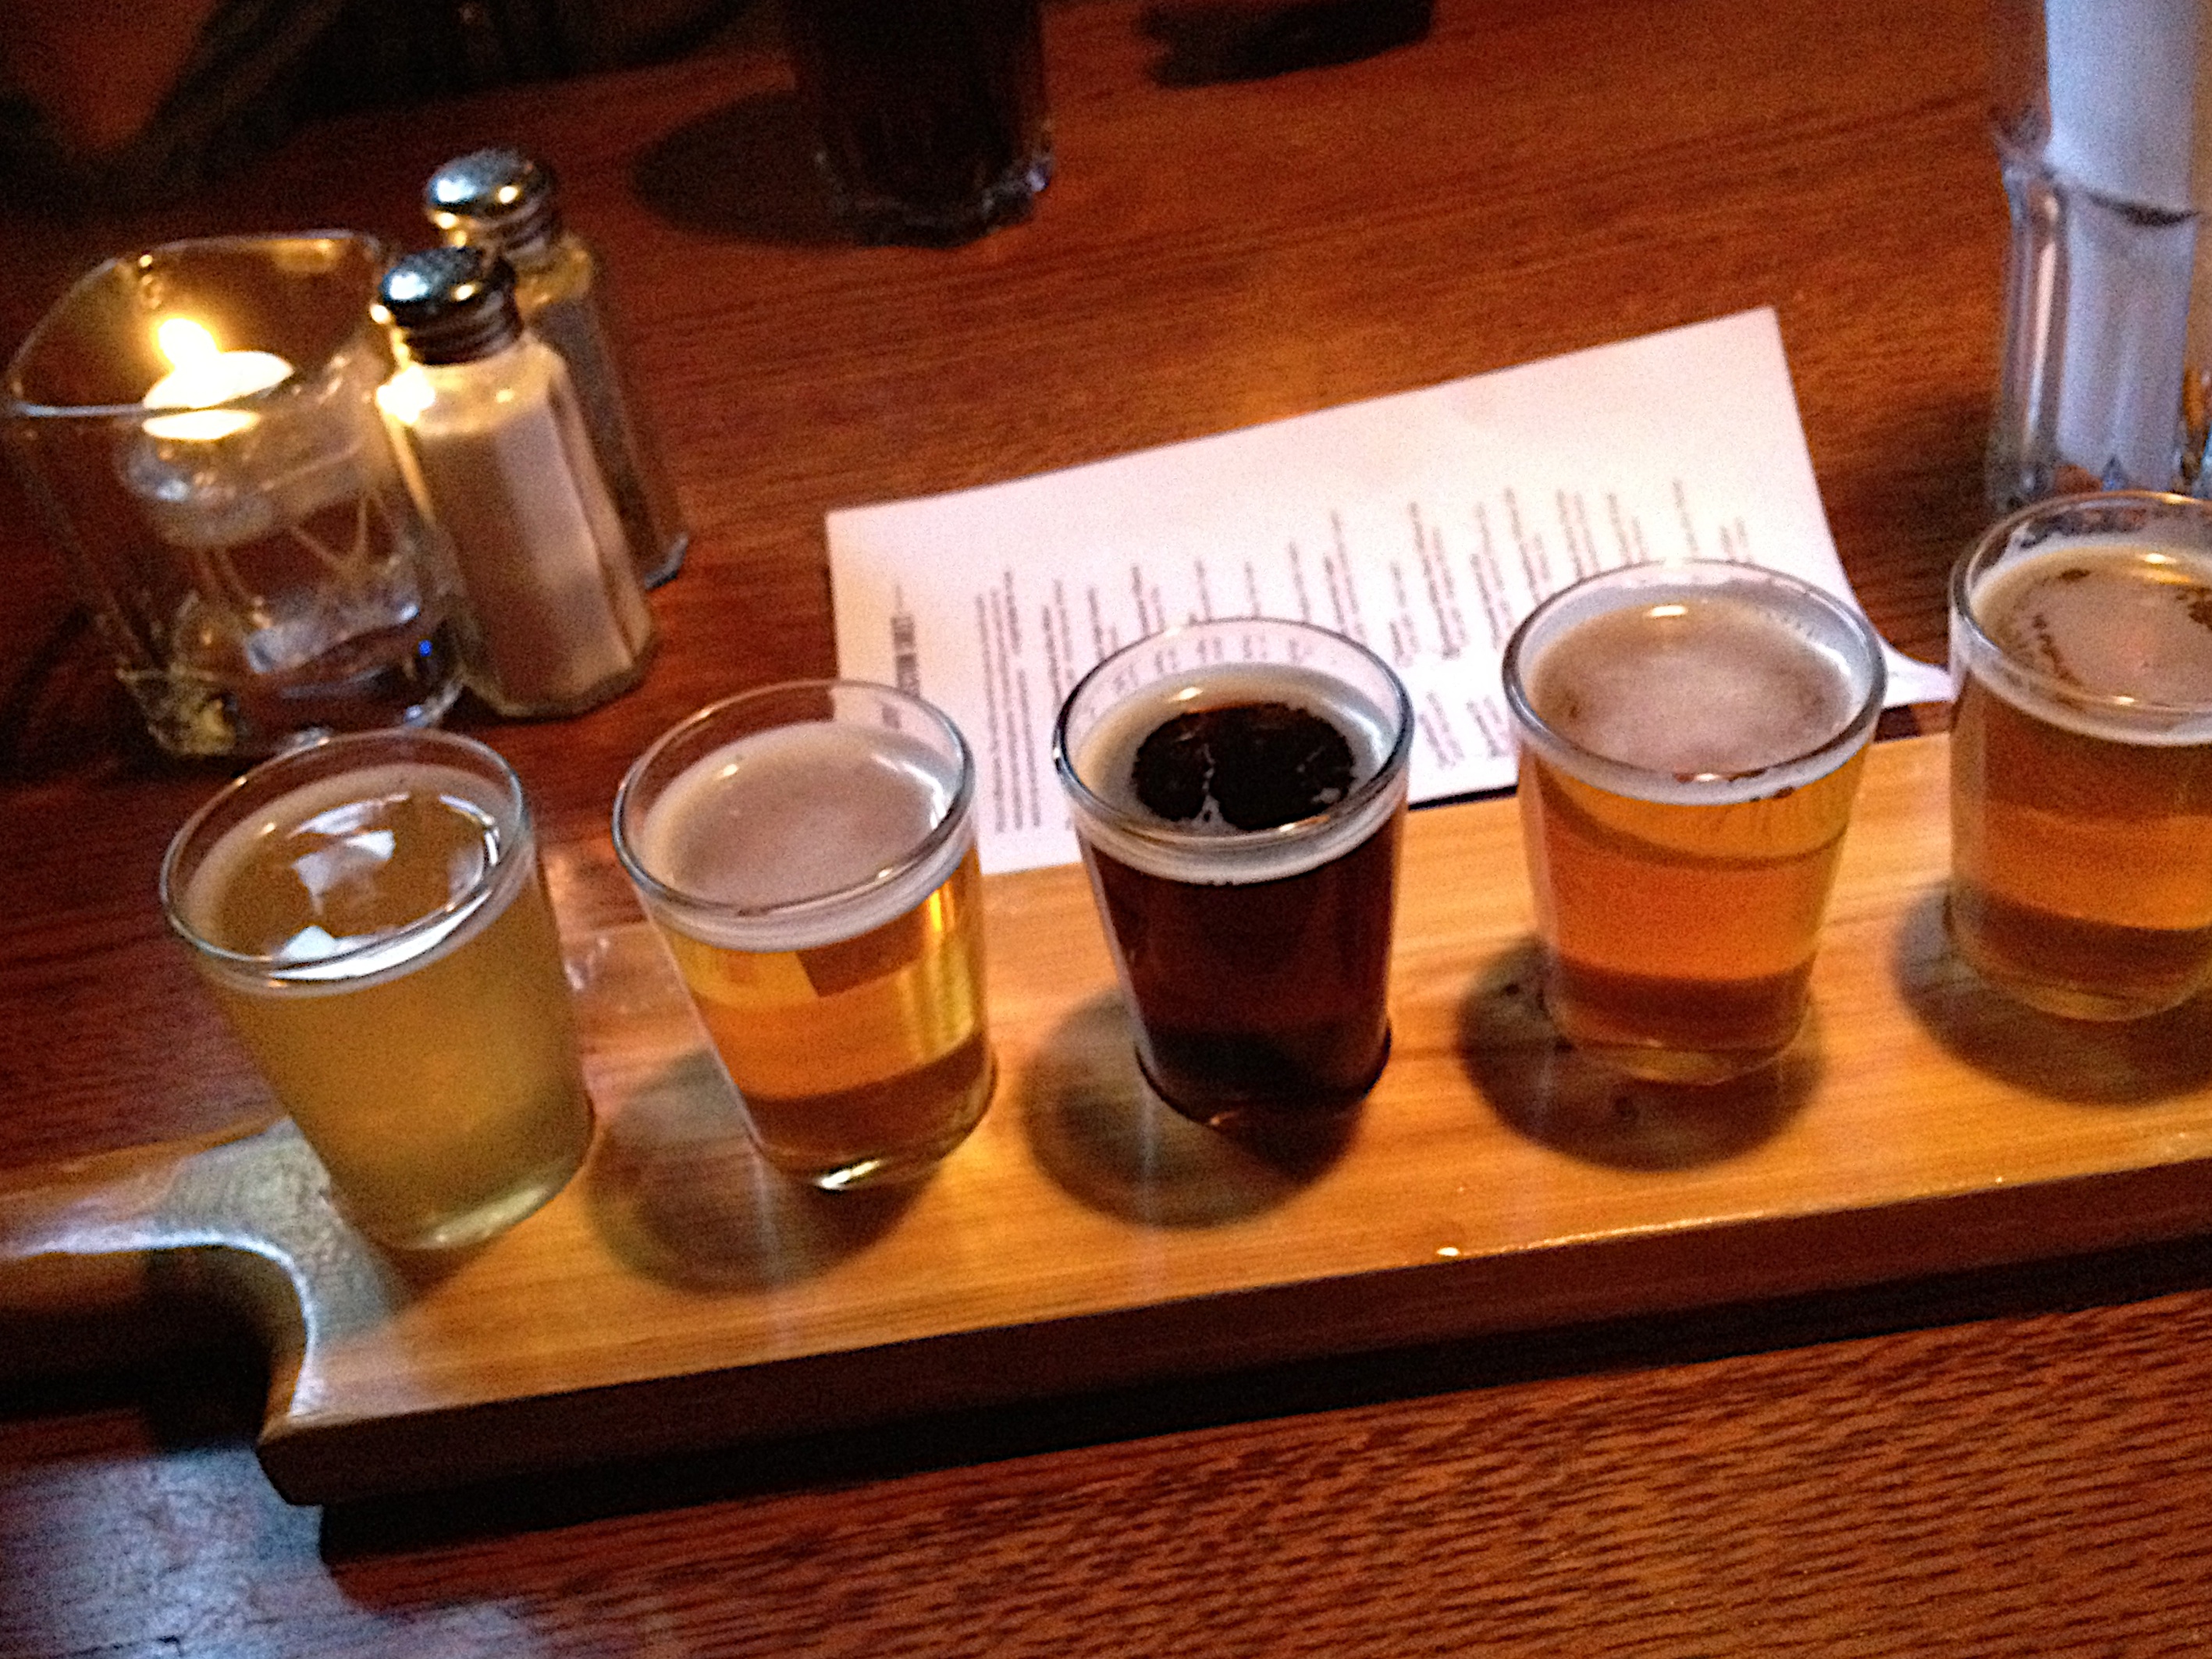
coffee, meal, food, drink, breakfast, beer, flavor, distilled beverage